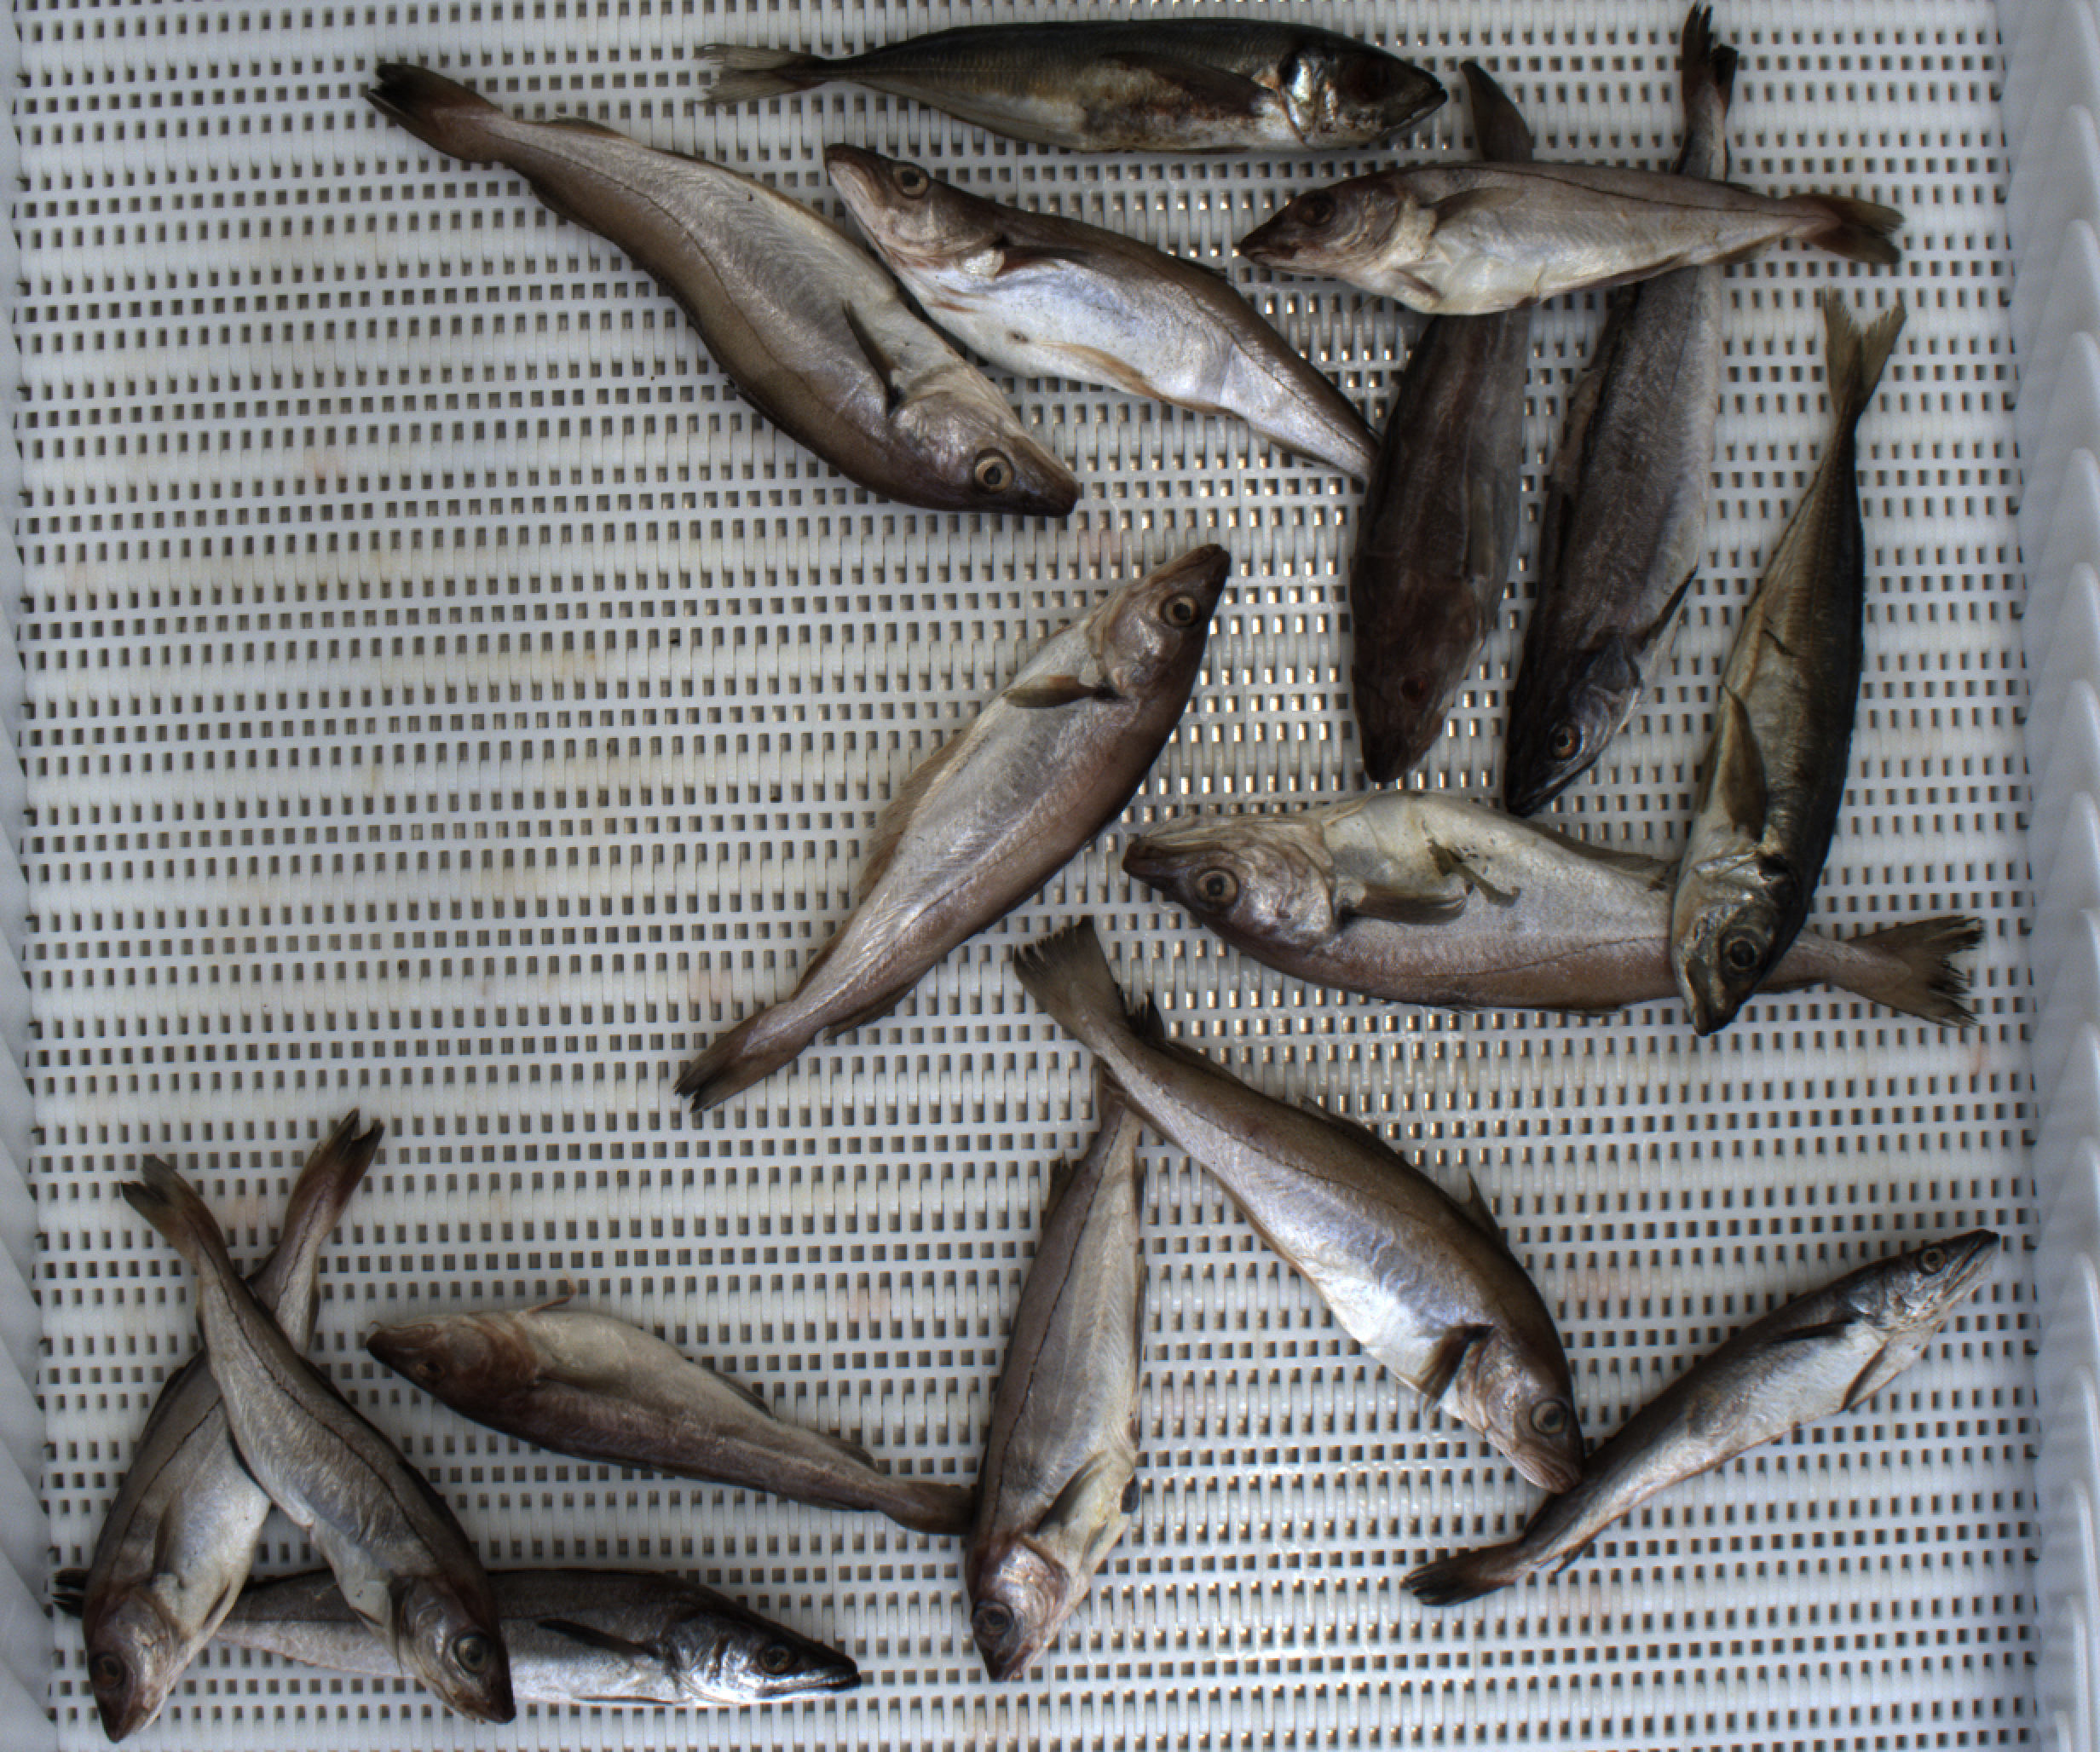
Total fish: 16
Cod: 2
Haddock: 4
Whiting: 5
Hake: 3
Horse mackerel: 2
Saithe: 0
Other: 0